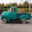
Label: pickup_truck